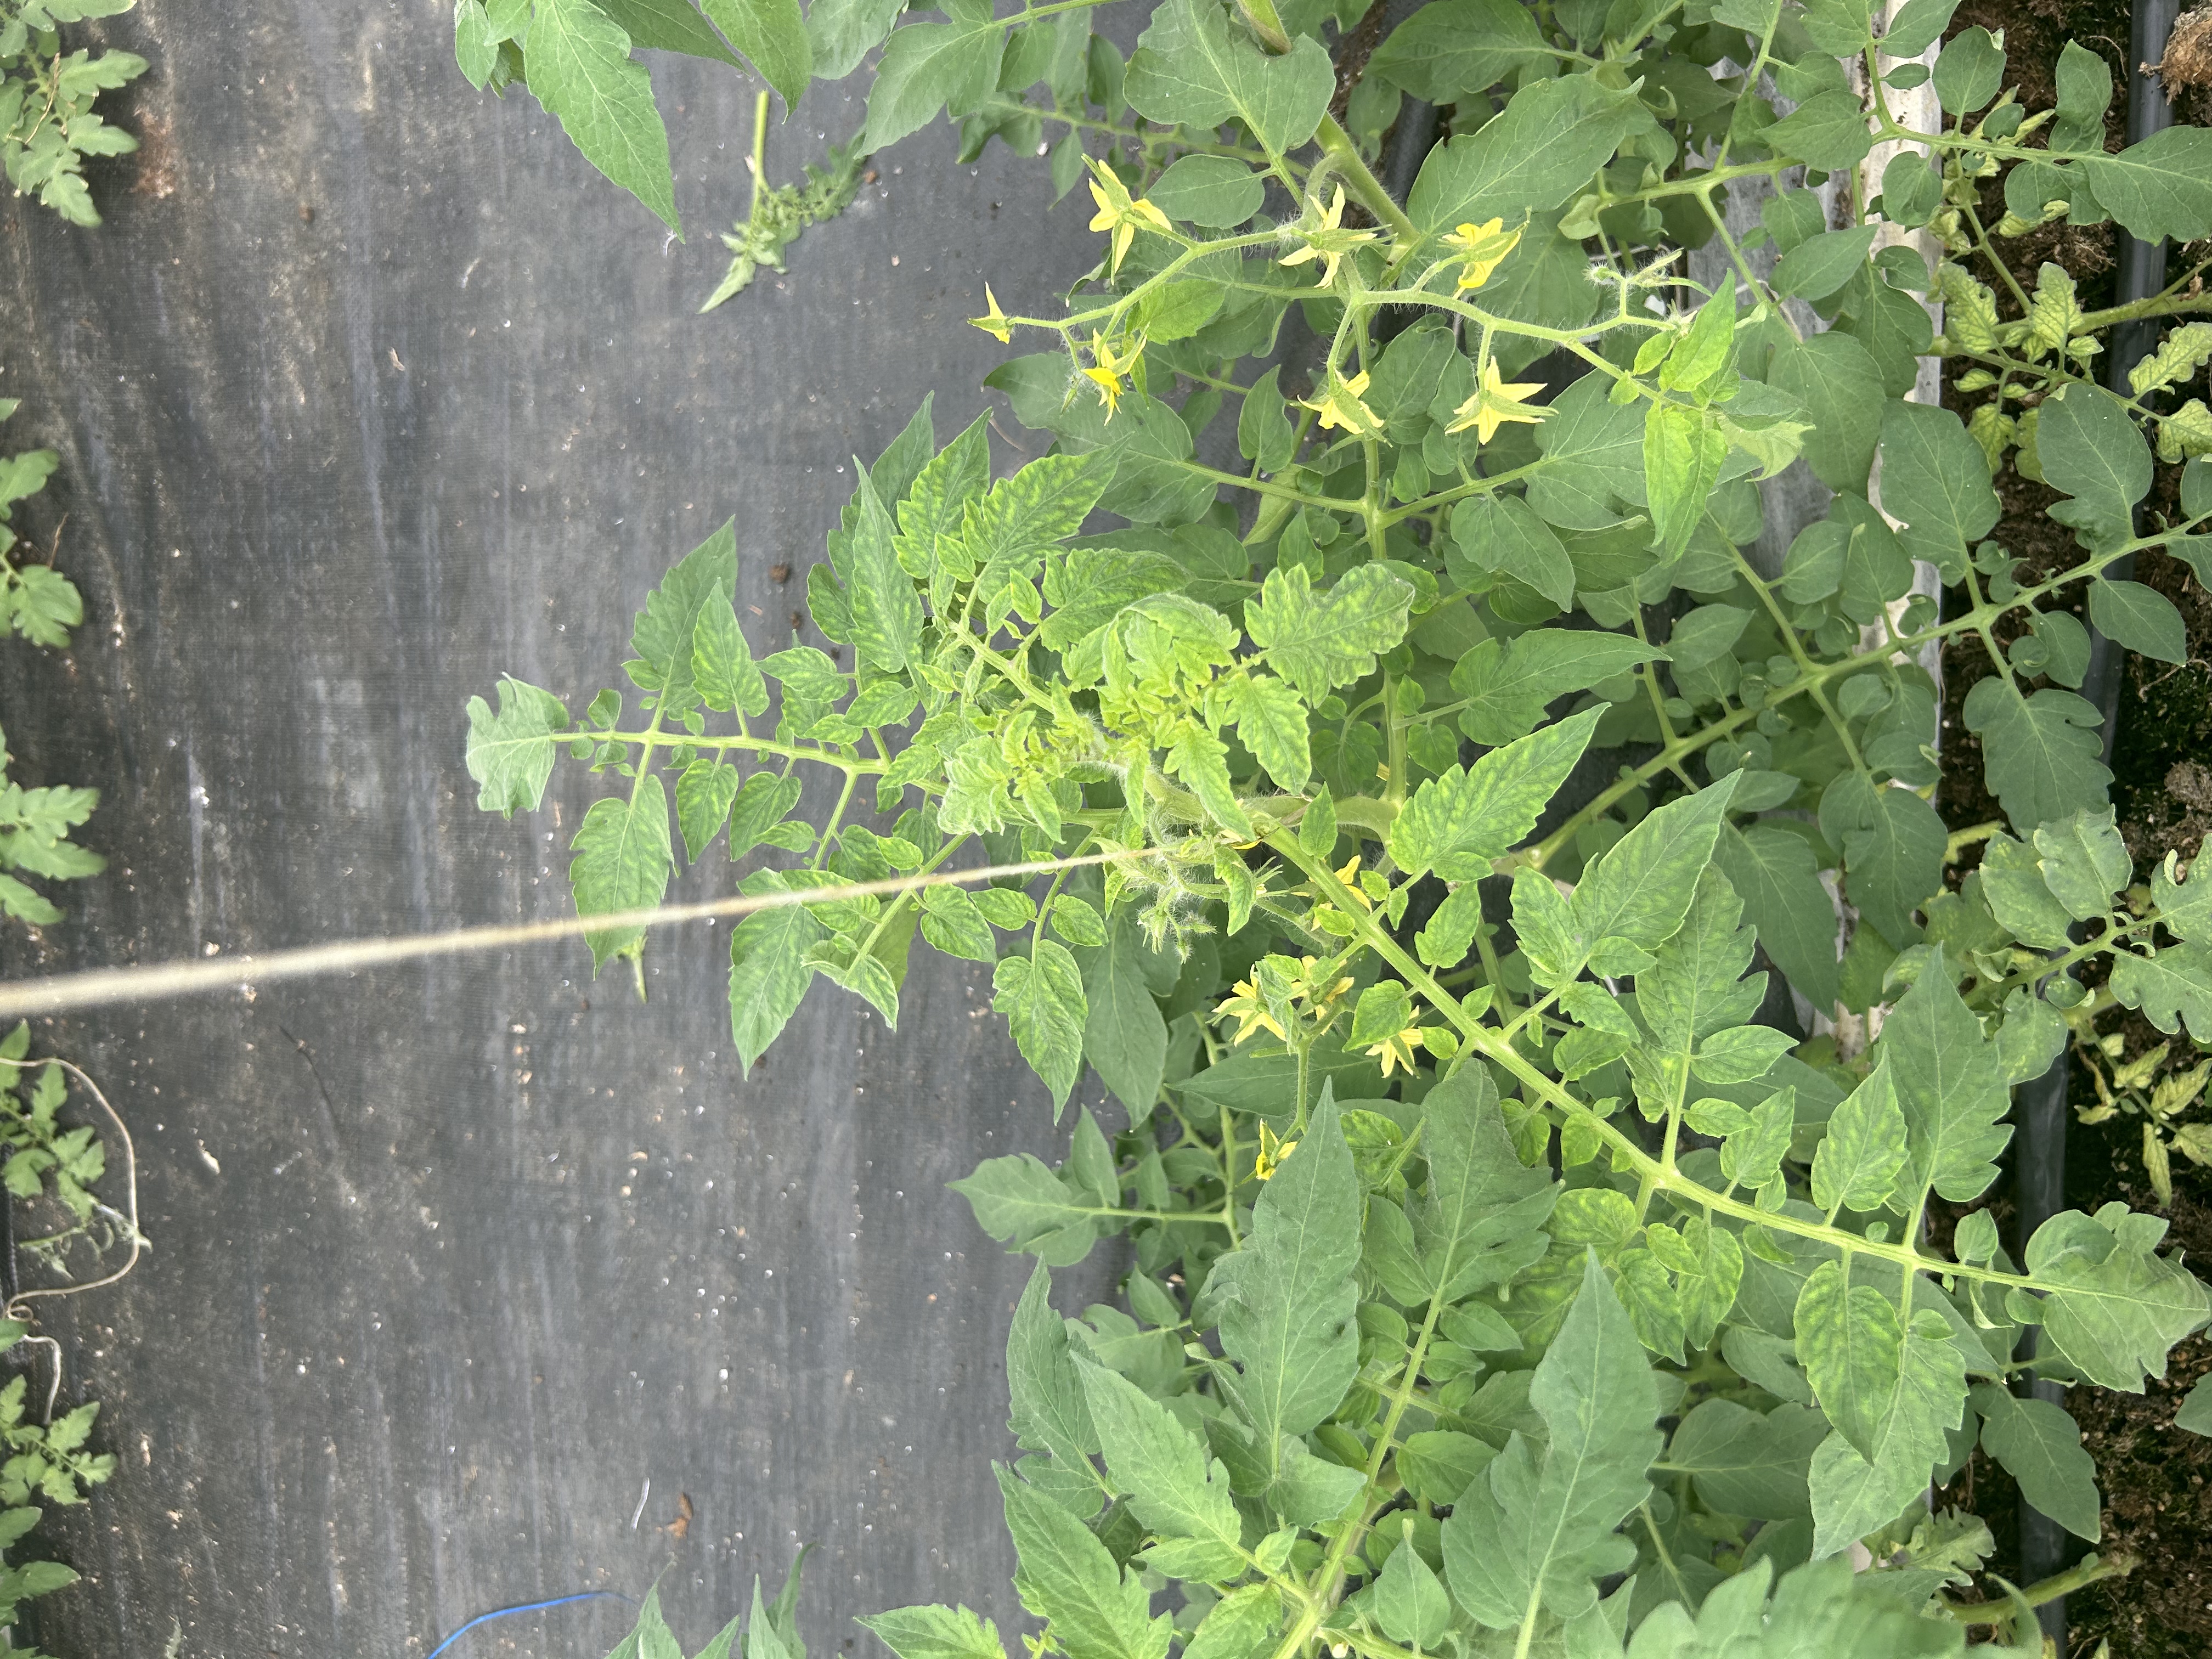
Disease: Viral